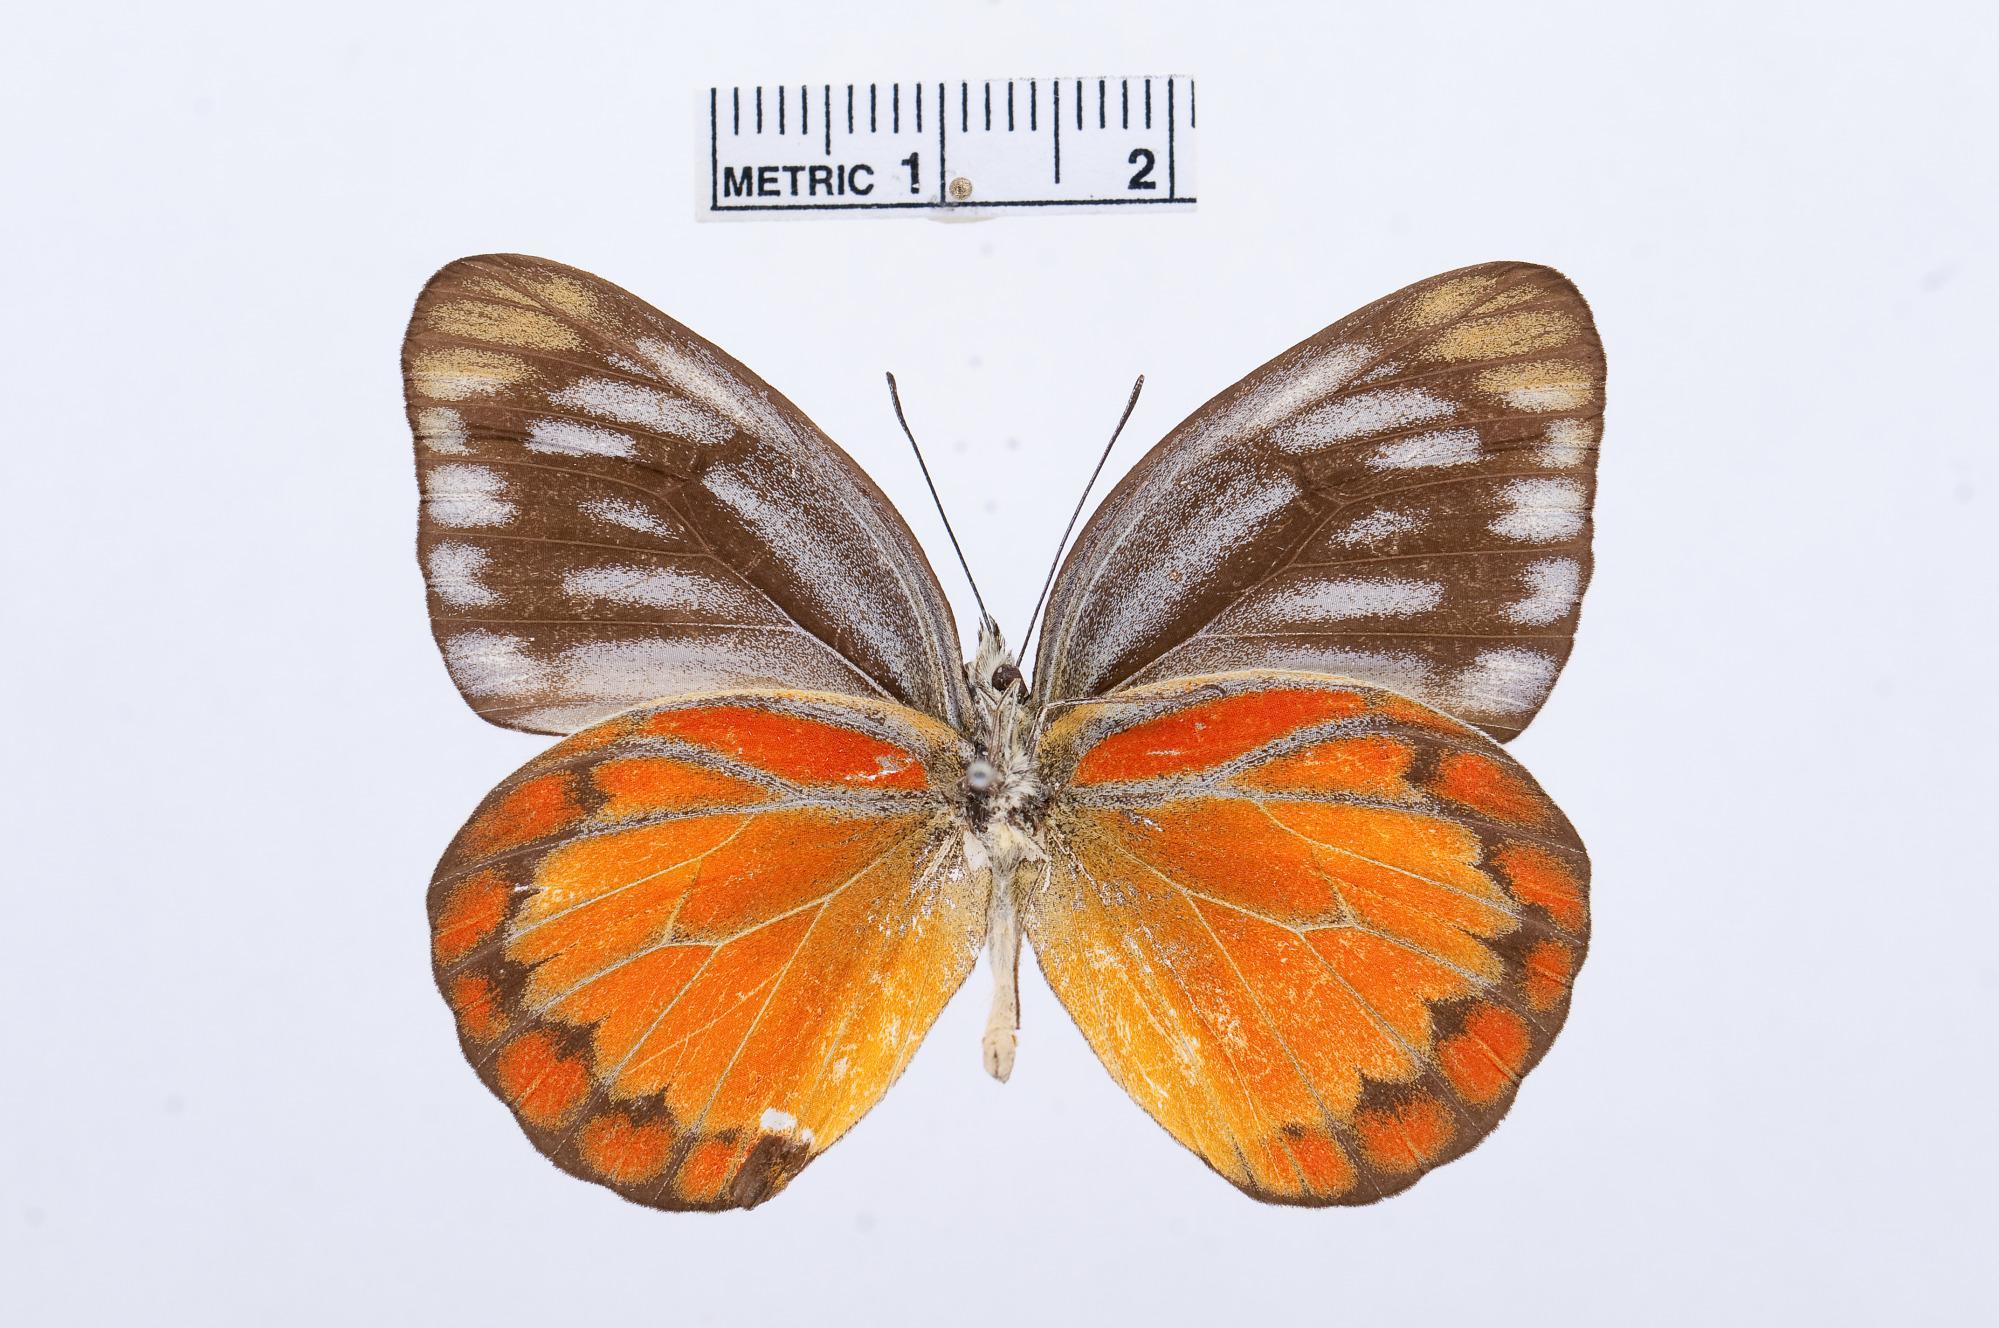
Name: Cepora temena
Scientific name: Cepora temena
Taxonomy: Animalia, Arthropoda, Hexapoda, Insecta, Lepidoptera, Pieridae, Pierinae